Lands End (San Francisco)

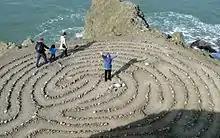
The Hidden Labyrinth at Lands End, 2011

Along the Coastal Trail at Lands End, local artist Eduardo Aguilera constructed a "hidden labyrinth" overlooking Golden Gate Bridge in 2004. It has been vandalized numerous times and was destroyed in August 2015, but was rebuilt a month later by the artist with the help of 50 volunteers.